Fix (film)

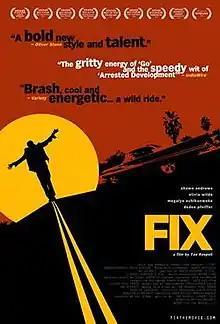
Theatrical release poster

Fix is a 2008 feature film directed by Tao Ruspoli starring Shawn Andrews, Olivia Wilde, Megalyn Echikunwoke, Tao Ruspoli, Dedee Pfeiffer and Andrew Fiscella.